Amelia Baker

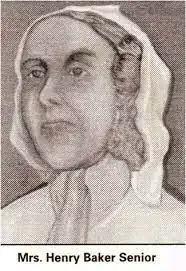

Amelia Dorothea Baker, Sr (1802–1888) was a religious educational missionary working in Kottayam, Kerala, India in the 19th century. She grew up in a missionary family and married fellow religious missionary Henry Baker. With the Church Missionary Society, Baker worked to for the education of women and girls of the community, founding of the first CMS girls' school in Travancore. Baker Memorial Girl's High School was the first school to implement uniforms to promote equality amongst students and in 1952 became the home of India's first Girl Guide troops.